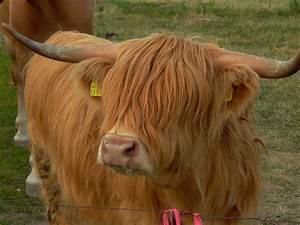
Label: cow